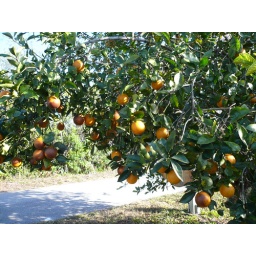
close up of the oranges on the tree in front of the trailer.